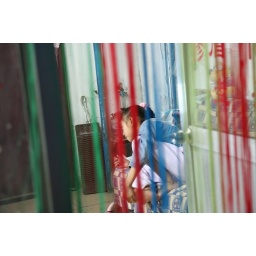
Behind red, blue and green curtains near the summer palace